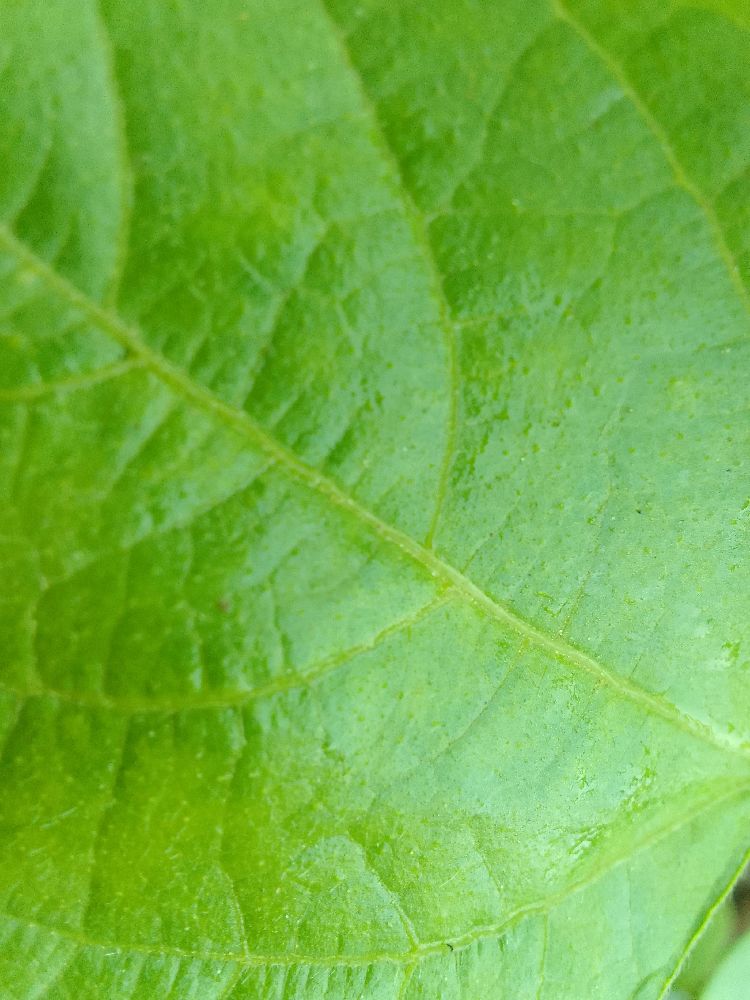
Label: healthy